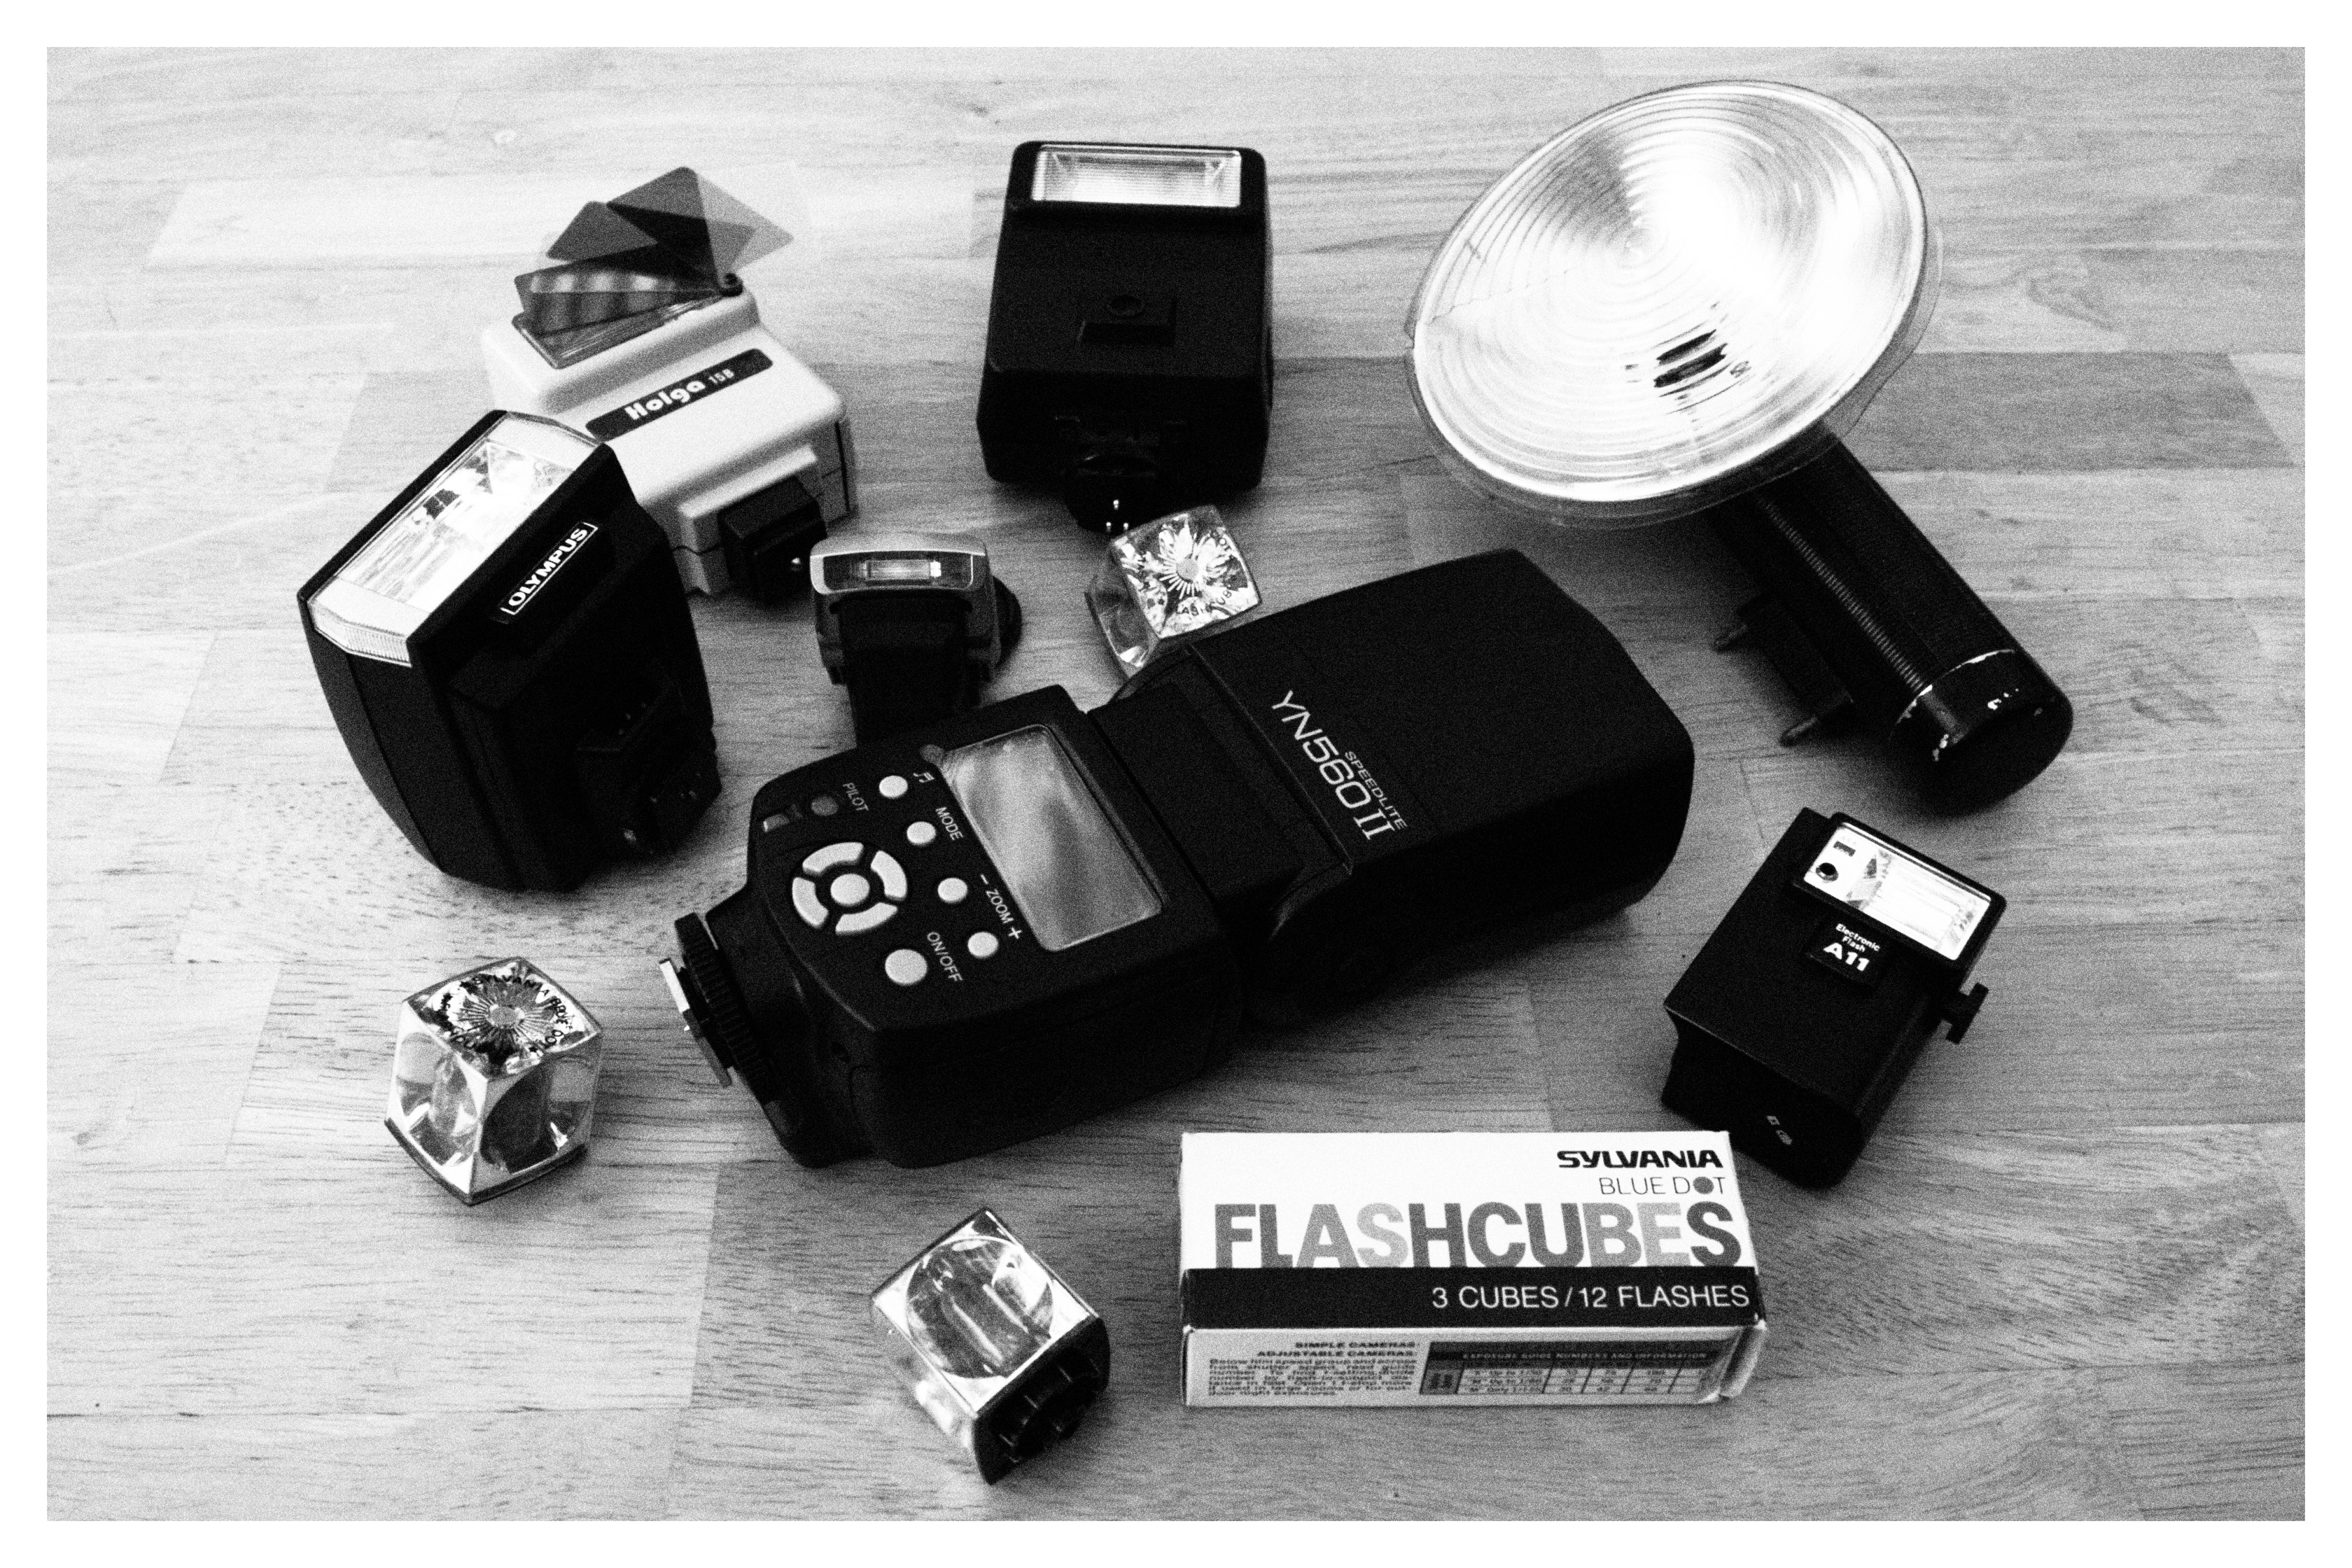
black and white, technology, brand, product, grainy, multimedia, cameragear, flashmob, speedlite, monochrome photography, camera accessory